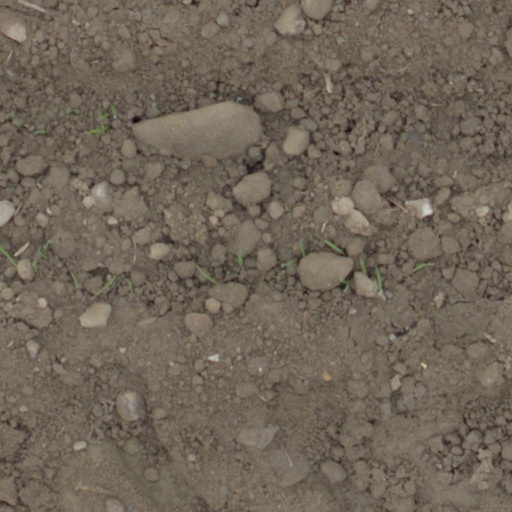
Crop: wheat